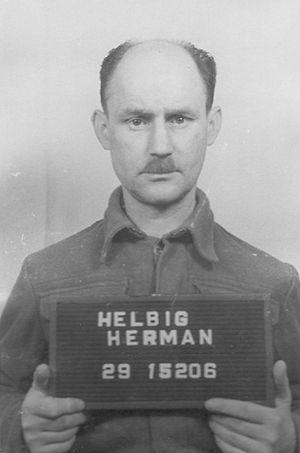
Le procès de Buchenwald est un procès de criminels de guerre conduit par l'armée des États-Unis dans la zone d'occupation américaine au tribunal militaire de Dachau. Le procès se déroula du 11 avril au 14 août 1947 dans l'ancien camp de concentration de Dachau, transformé fin avril 1945 en camp d'internement.